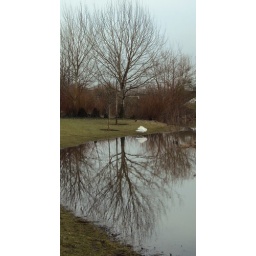
A swan preens between the real tree and it's reflection in flood water at Green Park.